Ireji Station

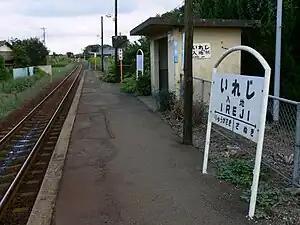
Ireji Station, October 2005

is a passenger railway station in the city of Ryūgasaki, Ibaraki Prefecture, Japan operated by the private railway operator Kantō Railway.